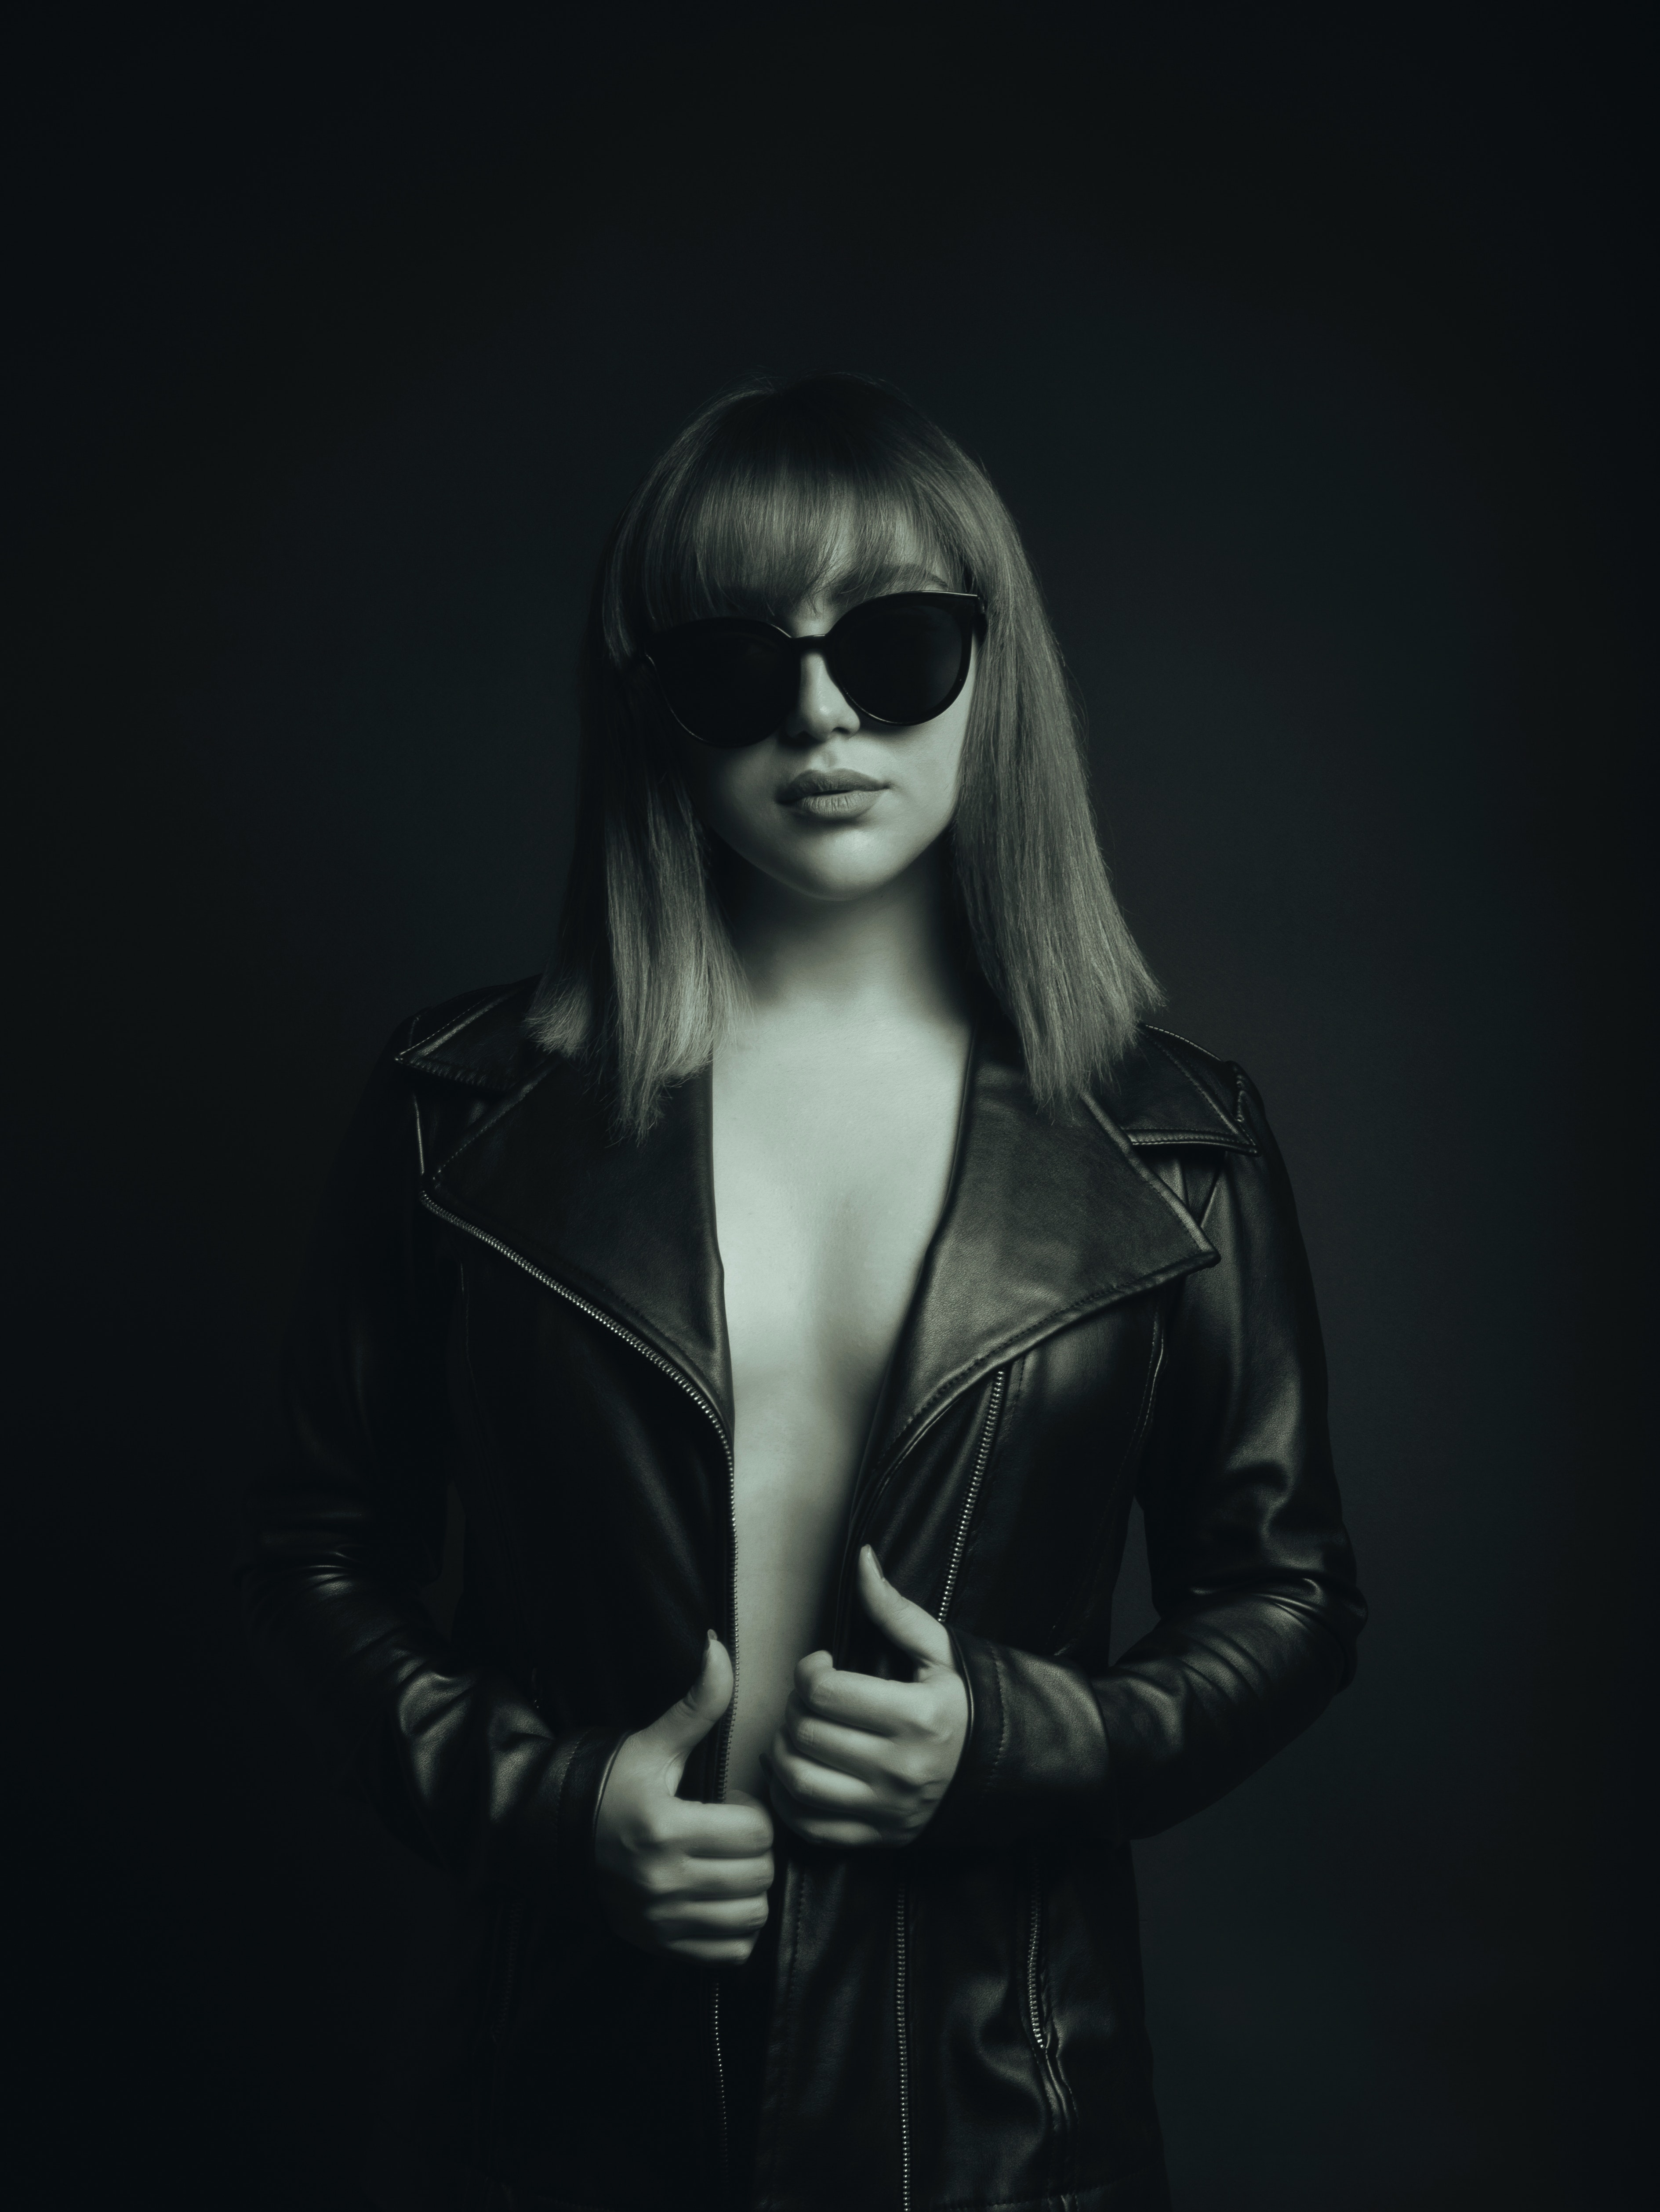
woman, hair, lip, vision care, shoulder, sunglasses, flash photography, fashion, sleeve, eyewear, gesture, goggles, grey, leather jacket, black hair, fashion design, blazer, jacket, layered hair, long hair, fashion model, jewellery, personal protective equipment, electric blue, brown hair, trench coat, necklace, darkness, monochrome photography, monochrome, fashion accessory, formal wear, leather, chest, fur, portrait photography, illustration, top, portrait, fictional character, photo shoot, denim